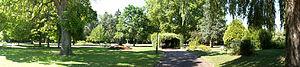
Un panorama du Jardin Anglais de Vesoul
Cette liste de parcs et jardins publics de France recense l'ensemble des jardins publics, parcs publics et espaces verts appartenant aux collectivités territoriales de France. Les parcs et jardins appartenant à des institutions ou des établissements publics français figurant dans cette liste sont des propriétés privées.
Le jardin à l’anglaise, appelé aussi jardin anglais ou jardin paysager, avec ses formes irrégulières, est souvent opposé au « jardin à la française », dont il prend le contre-pied esthétiquement et symboliquement.
Le patrimoine de Vesoul se compose d'une riche architecture, de zones naturelles classées et d'une culture locale spécifique. Vesoul a aussi également d'autres monuments et lieux qui font partie de l'histoire de la ville comme des jardins publics, des parcs, des places, des rues, des fontaines, des statues, des ponts…
Le Jardin anglais est un jardin public situé dans le quartier du Stade à Vesoul, préfecture du département de la Haute-Saône. Aménagé en 1863 par l'architecte paysagiste Brice Michel, l'espace vert subit plusieurs modifications depuis cette dernière date jusqu'à ce qu'il soit dessiné en jardin à l'anglaise en 1976.